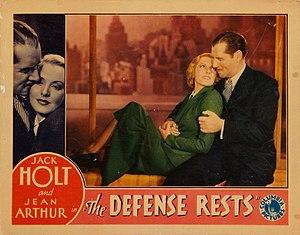
The Defense Rests est un film américain réalisé par Lambert Hillyer, sorti en 1934.